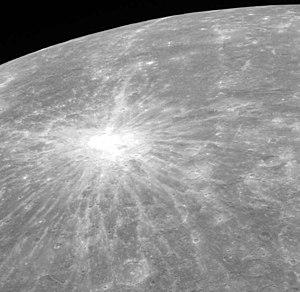
Kuiper est un cratère de taille modérée de Mercure possédant un pic central situé à 11.35°S 31.23°W.